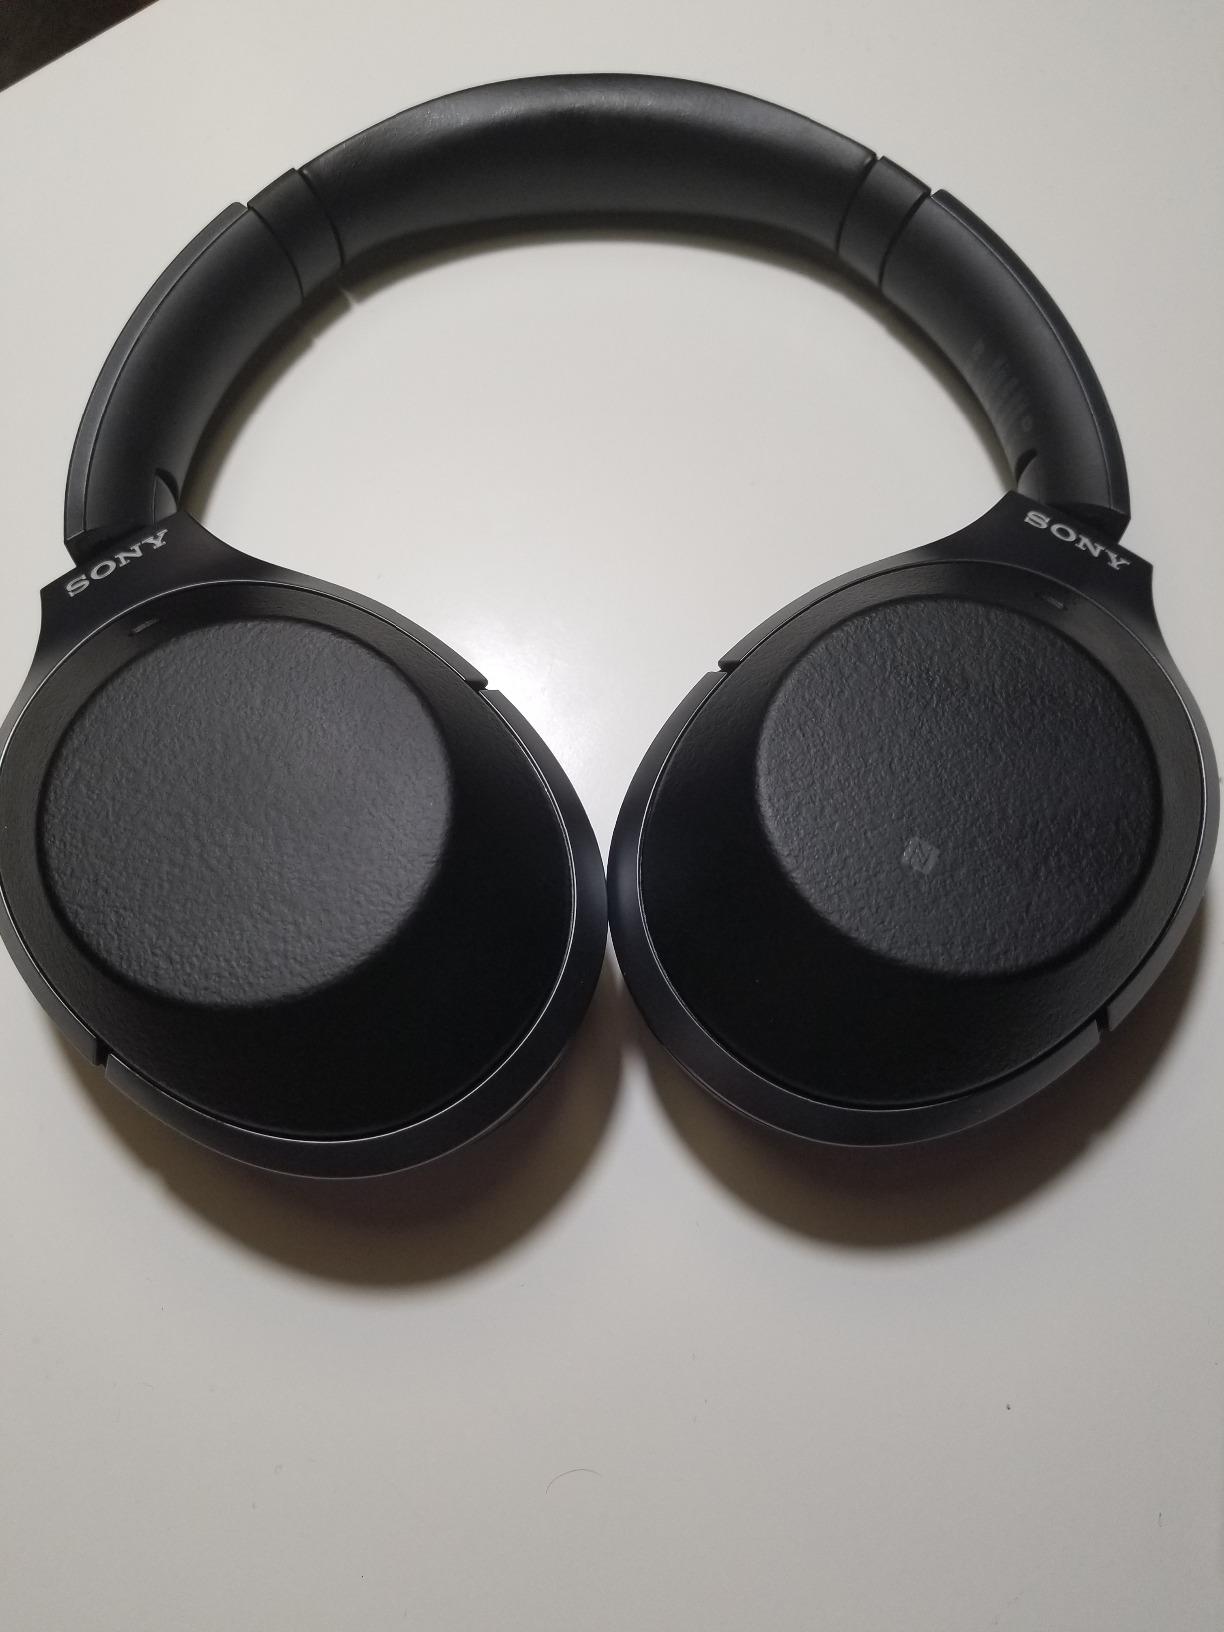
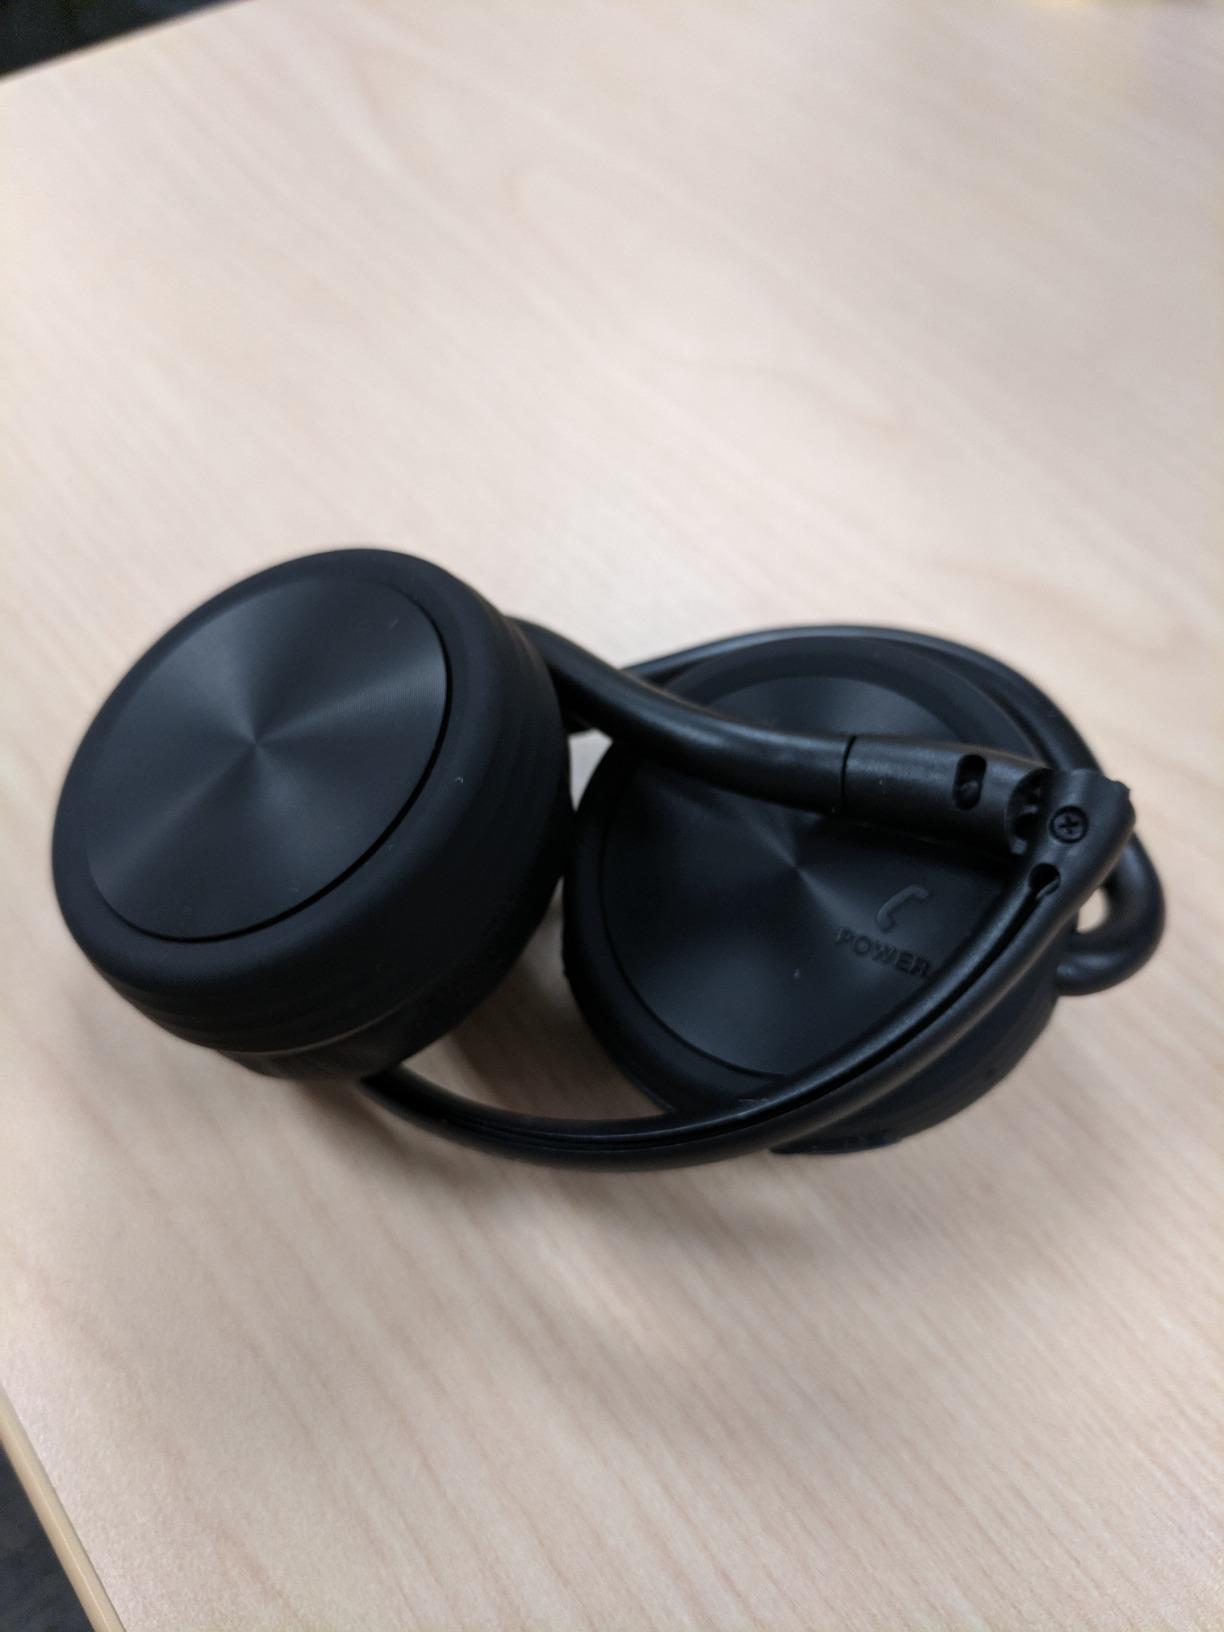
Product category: headphones
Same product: no